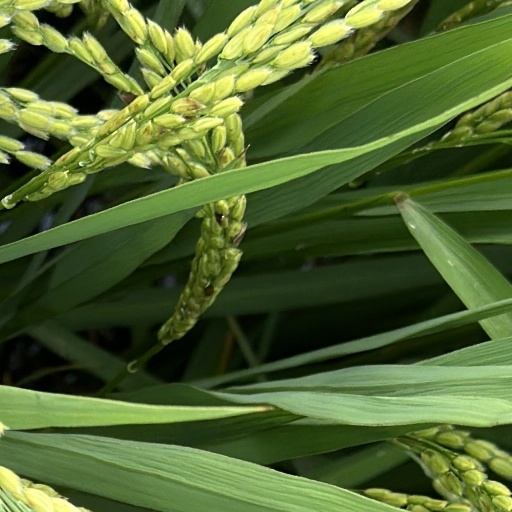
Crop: rice